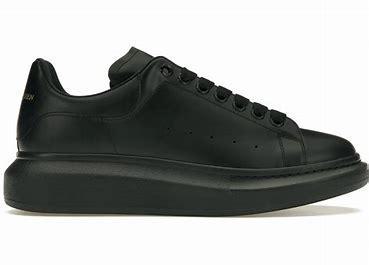
Brand: Alexander
Model: McQueen Alexander Mcqueen Oversized